Pohoda (music festival)

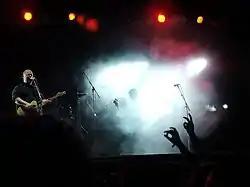
The Pixies at Pohoda 2006

The first festival organized on 29 June 1997 was called ""Kráľovská Pohoda"". It took place at the Trenčín town stadium. About 2,000 people attended the event but only 140 tickets were sold. Four Slovak, three Czech and one Russian bands played there.